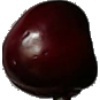
Label: cherry